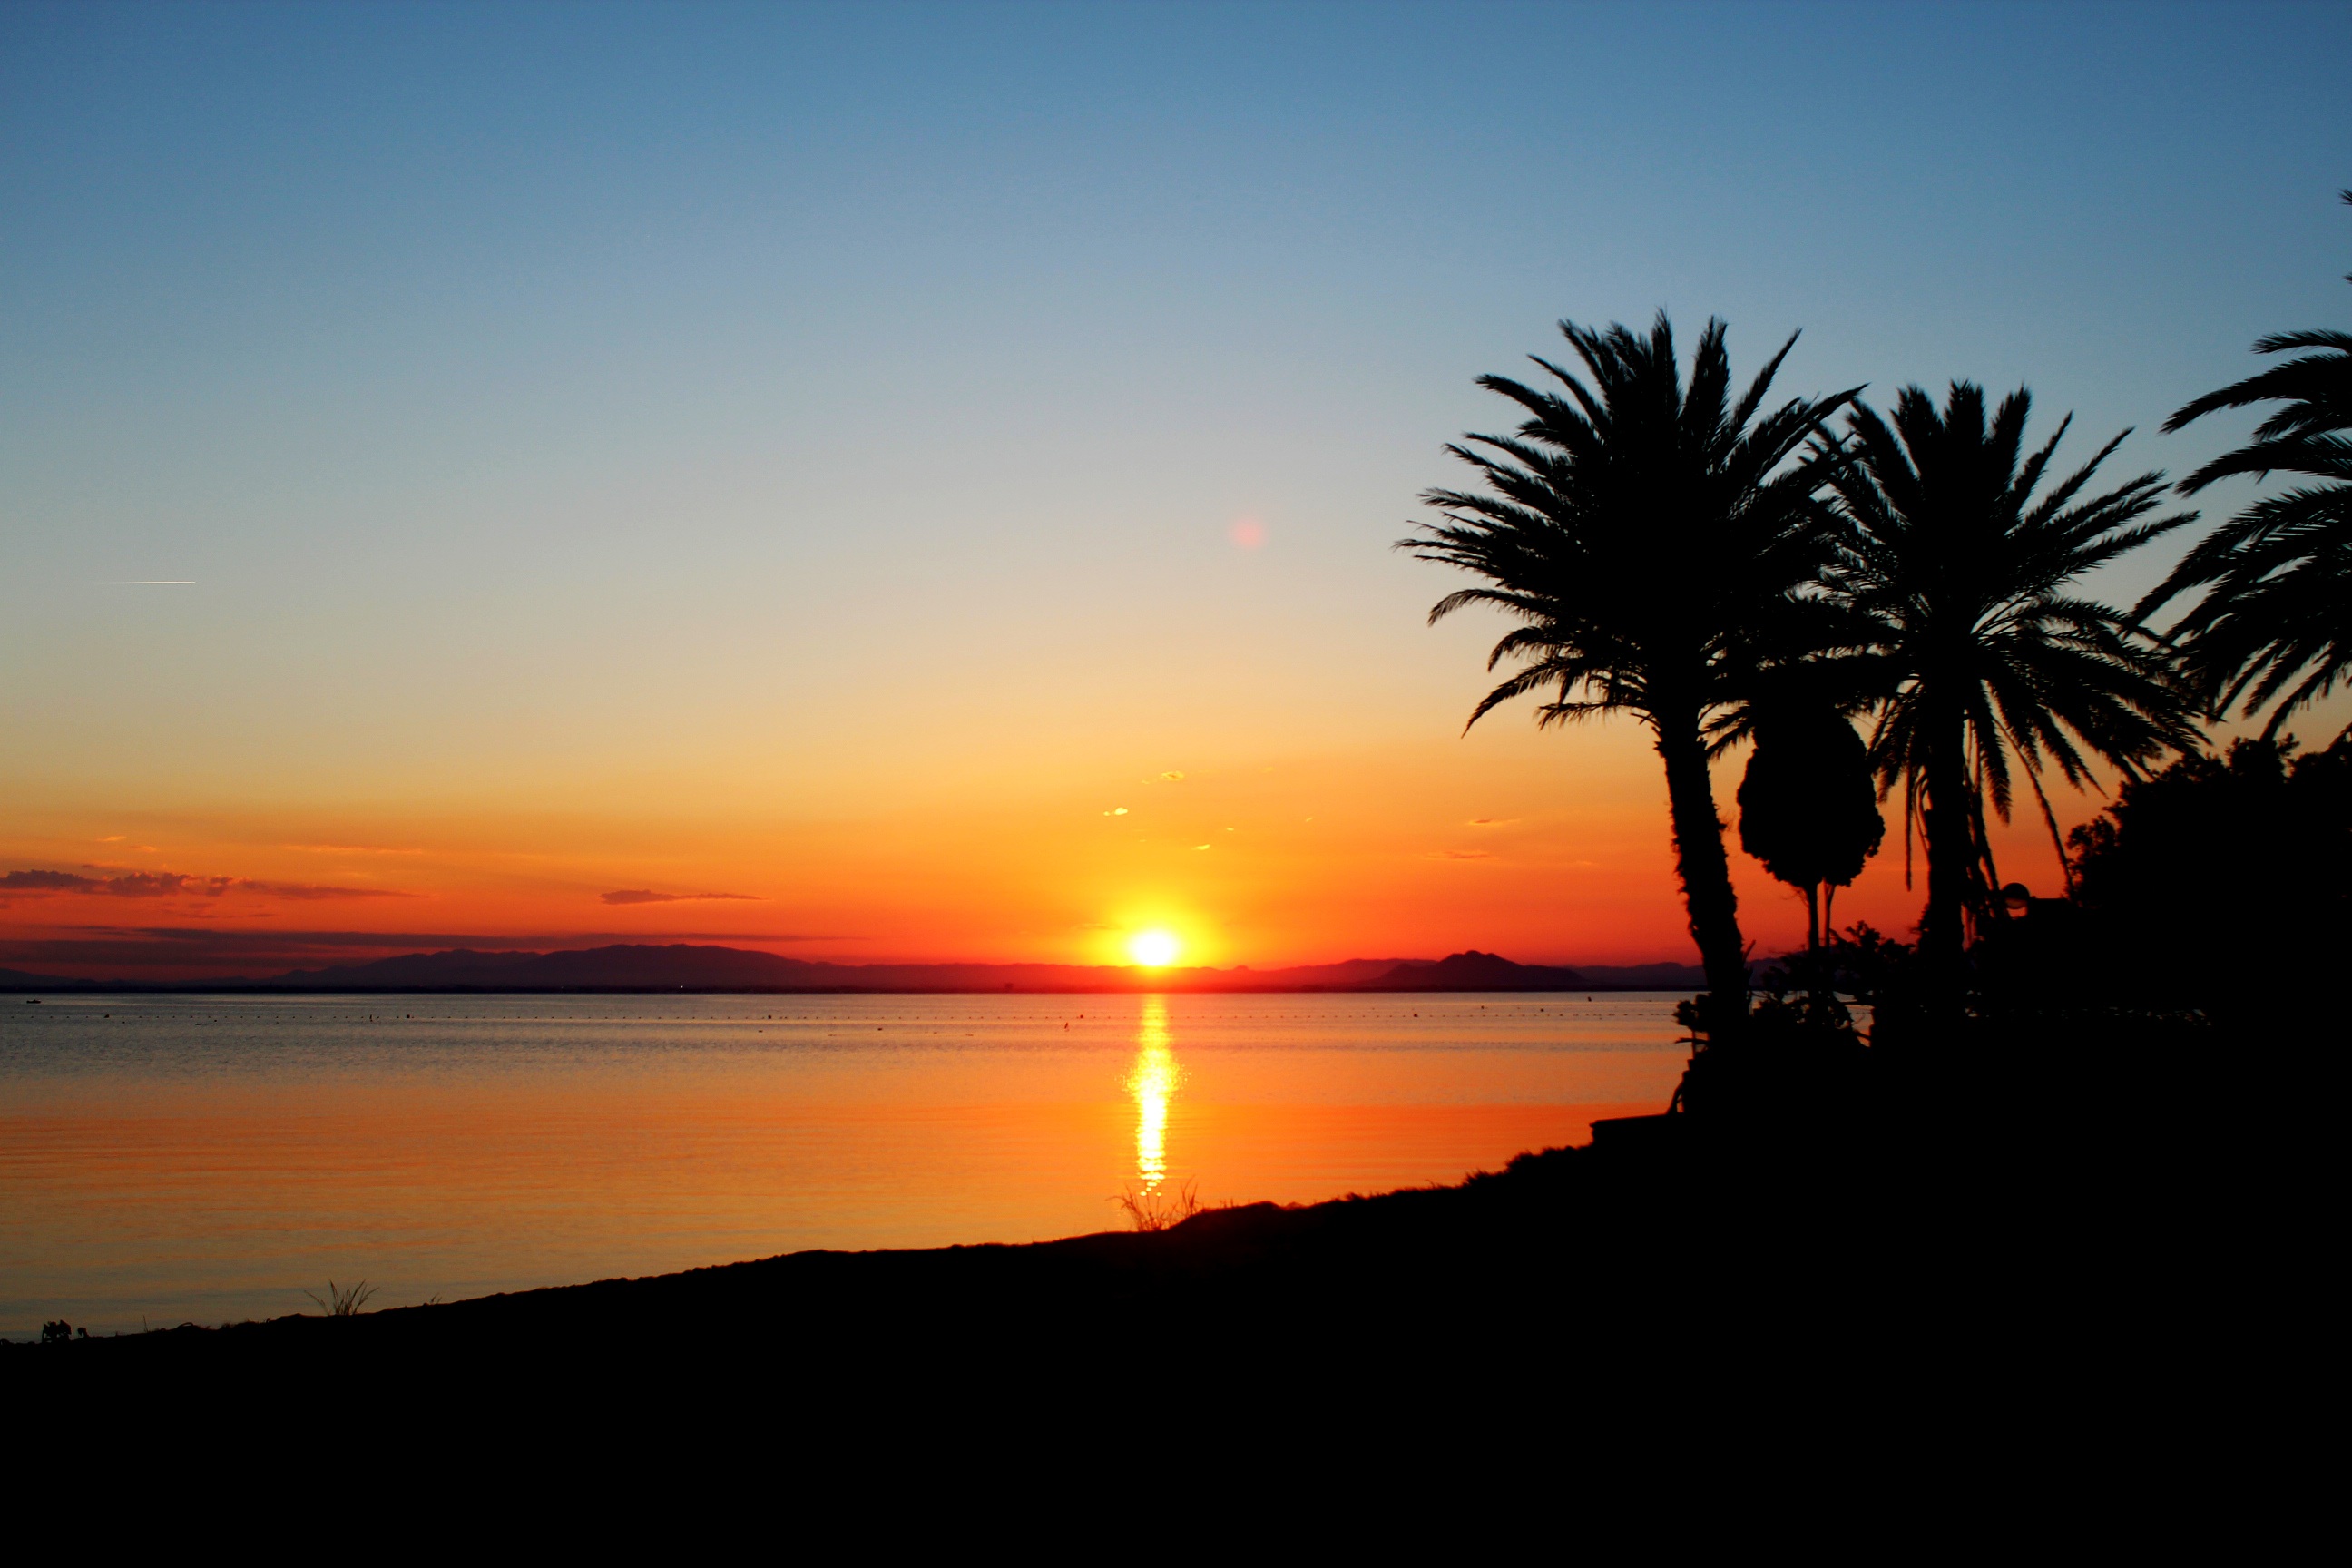
beach, sea, coast, ocean, horizon, sun, sunrise, sunset, sunlight, morning, shore, dawn, dusk, evening, bay, afterglow, sleeve, lower mar, arecales